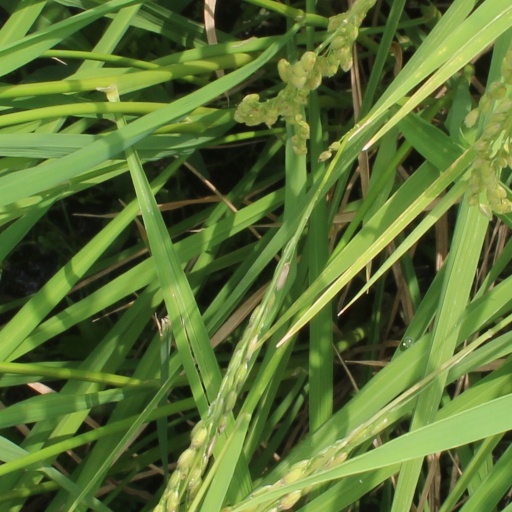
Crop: rice